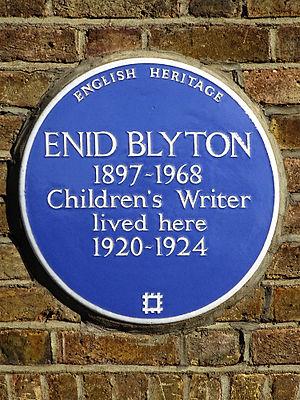
Enid Blyton [ˈiːnɪd ˈblaɪtən] est une romancière britannique née le 11 août 1897 à East Dulwich et morte le 28 novembre 1968 à Hampstead.